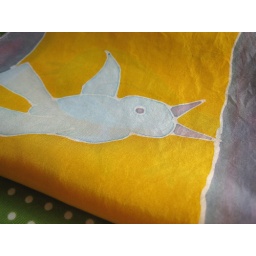
silk scarf with hand painted birds in aqua, yellow and gray